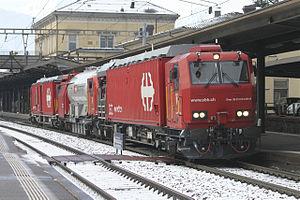
SBB CFF FFS XTmas 99 85 9174 006-8, Train d'Extinction et de Sauvetage 2008 (TES-08) basé à Bellinzone
Le train est un matériel roulant ferroviaire assurant le transport de personnes ou de marchandises sur une ligne de chemin de fer. Par extension, on appelle train le service que constitue chacun de ces transports, réguliers ou non. Le train est un mode de transport, s'effectuant sur voie ferrée.